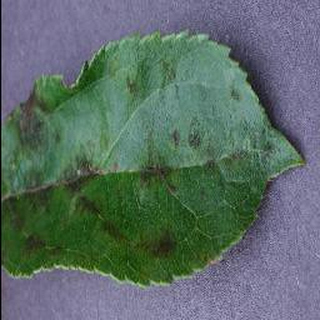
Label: apple_apple_scab